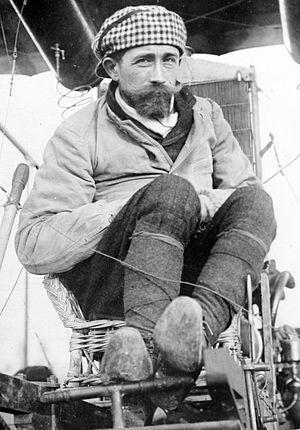
Roger Sommer (1877-1965)
Roger Sommer, né à Pierrepont le 4 août 1877 et mort à Sainte-Maxime le 14 avril 1965, est un aviateur français.
François Sommer est né le 25 décembre 1904 à Mouzon et mort le 8 janvier 1973 à Paris. Industriel et résistant français, il s'investit également dans la chasse et fonde en 1950 l'Association nationale des chasseurs de grand gibier, qui est à l'origine des premiers plans de chasse ou les arrêtés ministériels autorisant le tir d'été du brocard.
Pierre Sommer, né le 13 juin 1909 à Mouzon et mort le 10 décembre 2002 dans le 16ème arrondissement de Paris, est un membre d'une famille d'industriels. Il est lui-même un industriel qui a fait fortune dans les équipements pour le secteur automobile. Il fonde avec sa femme Adrienne la Fondation Adrienne-et-Pierre-Sommer, en avant-garde sur les relations entre hommes et animaux.